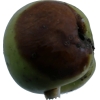
Label: Apple 12